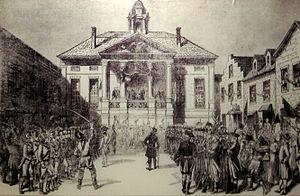
Cette page concerne des événements d'actualité qui se sont produits durant l'année 1789 du calendrier grégorien aux États-Unis.